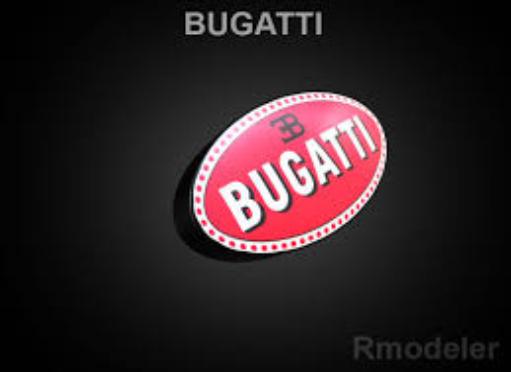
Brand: BUGATTI
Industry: Transportation